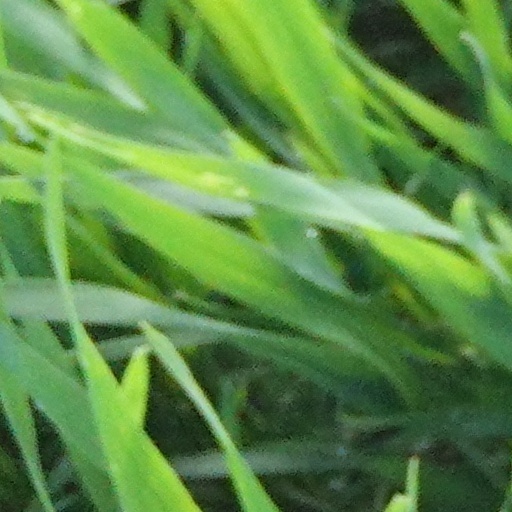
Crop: wheat